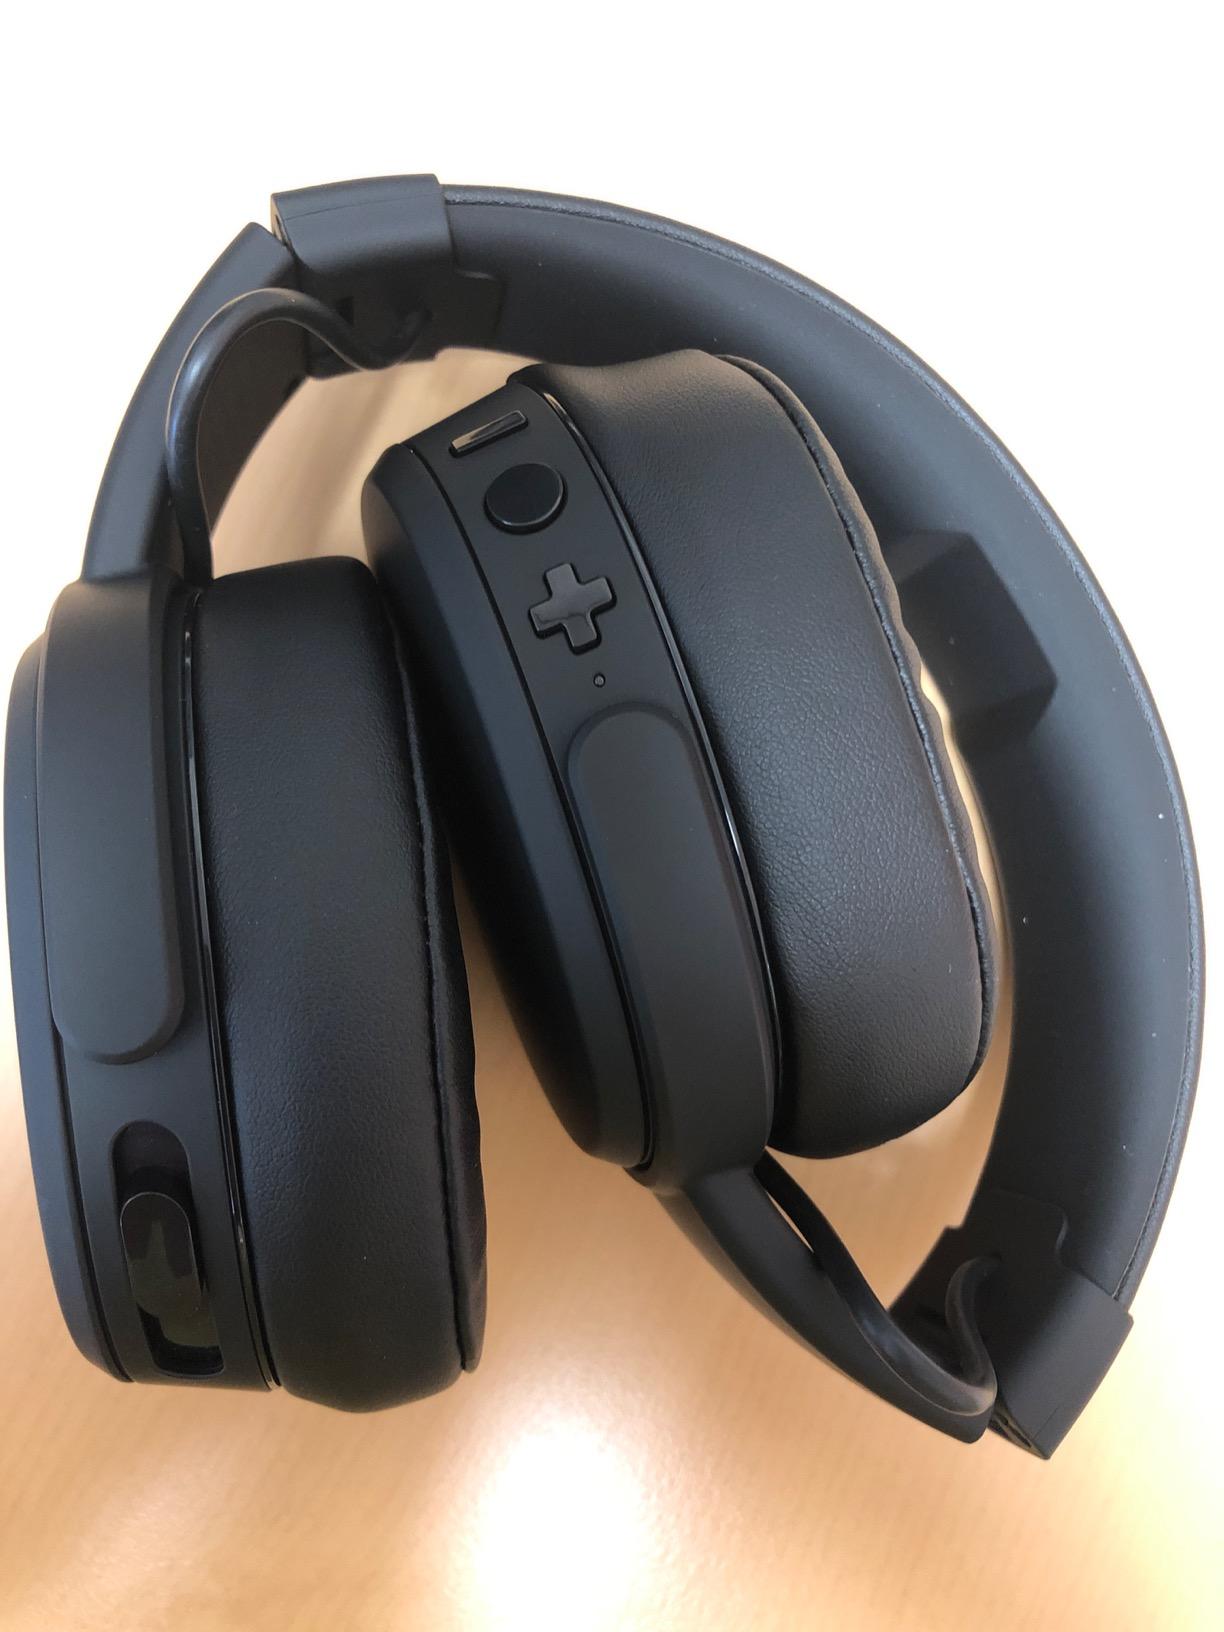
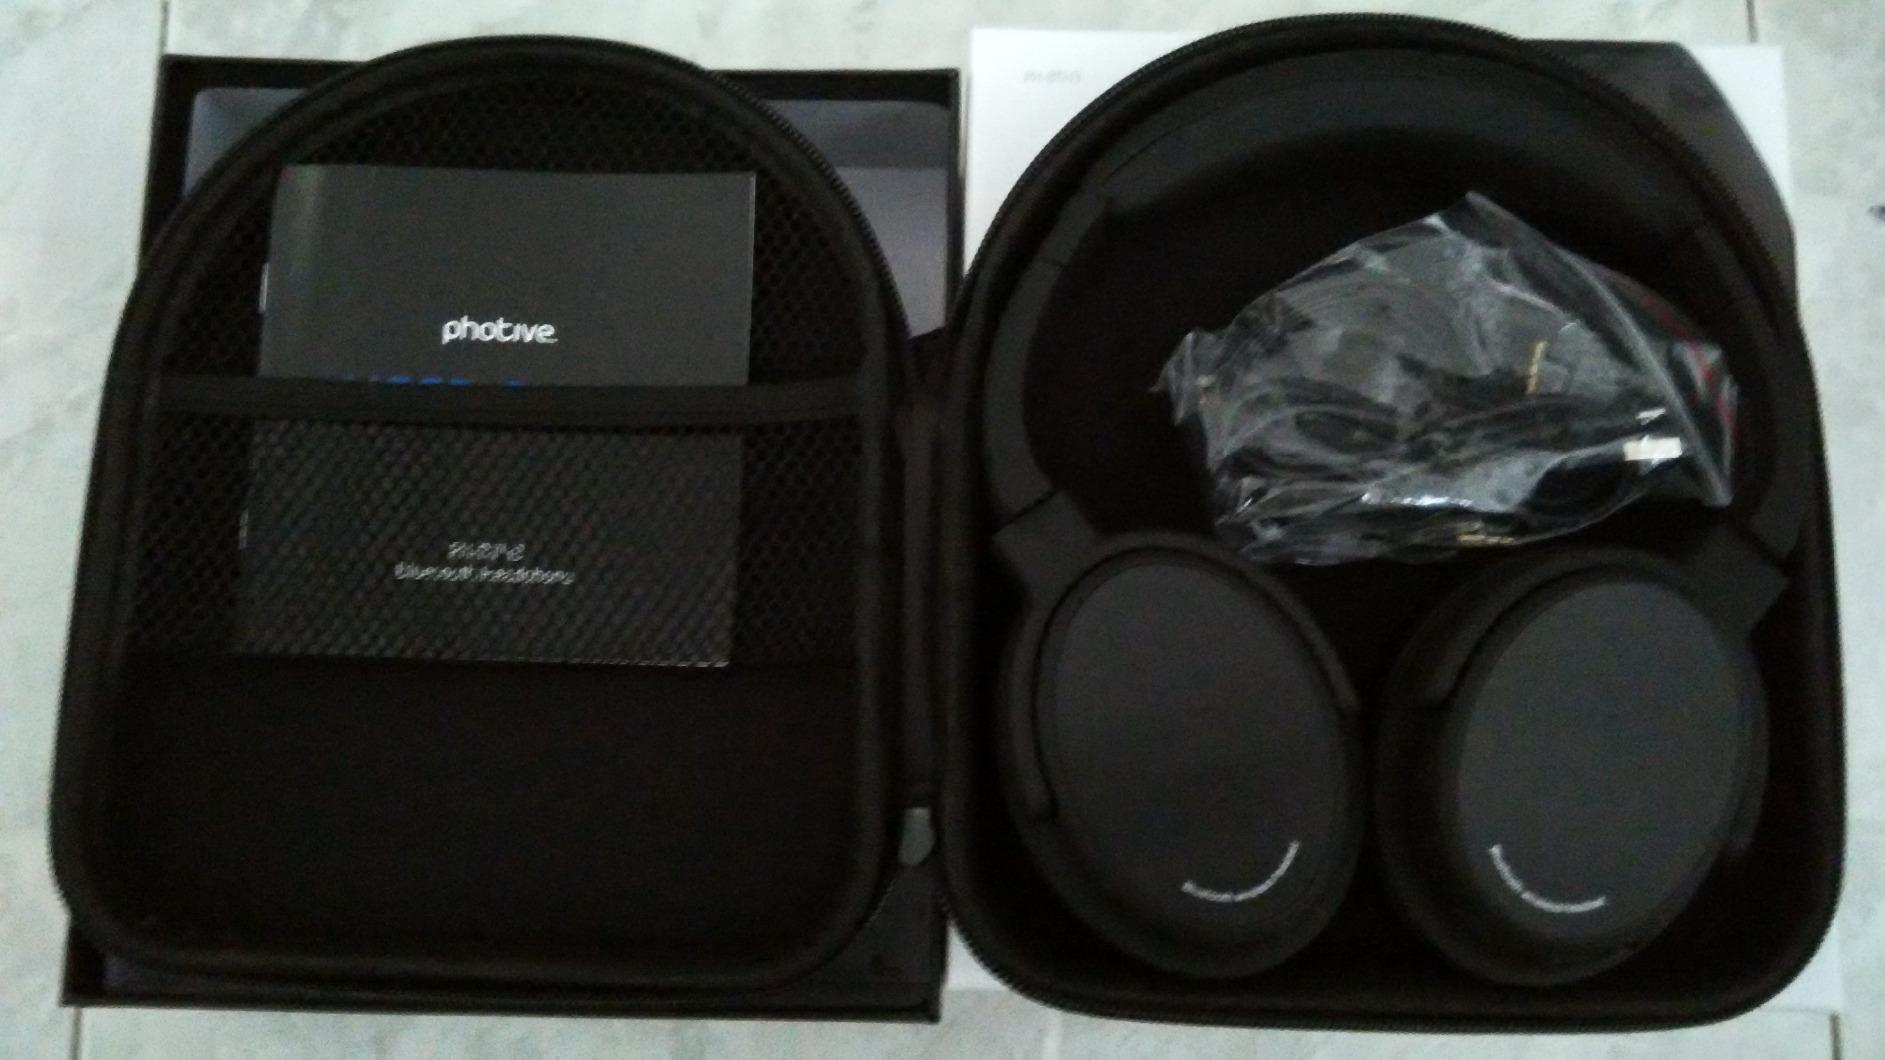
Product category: headphones
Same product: no